John William Lambert

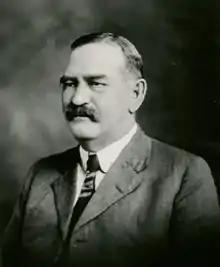

John William Lambert (January 29, 1860 May 20, 1952) was an American automobile manufacturer pioneer and inventor. He is the inventor of the first practical American gasoline automobile. In 1891, he built a working gasoline automobile and took it on the streets of Ohio City for experimental drives. He had over 600 patents.